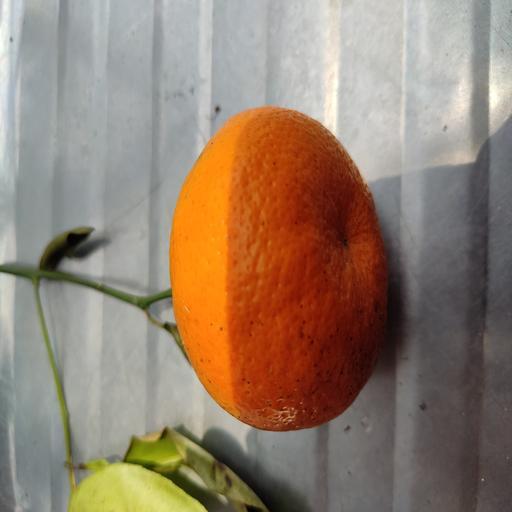
Crop type: Orange